Osney Cemetery

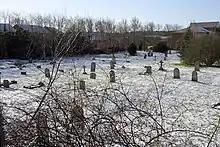
View of Osney Cemetery.

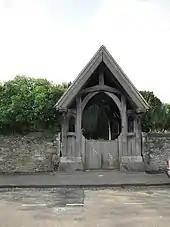
Lych gate entrance to the cemetery.

Osney Cemetery (also known as Osney St Mary Cemetery) is a disused Church of England cemetery in Osney, west Oxford, England. Its entrance is in Osney Lane, which runs off the south end of Mill Street, south of Botley Road and near the site of Osney Abbey. It borders the Cherwell Valley Line railway a short distance south of Oxford railway station.